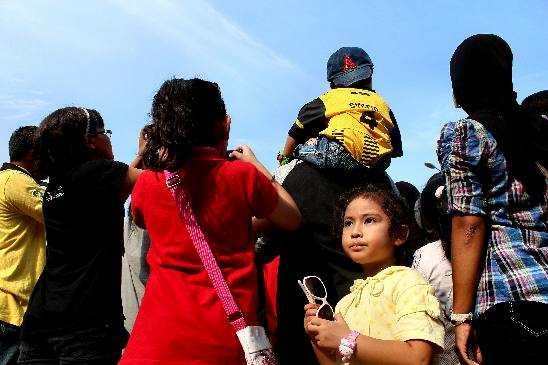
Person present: Yes